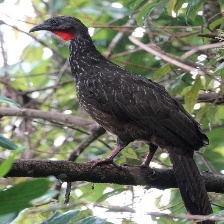
Species: BAND TAILED GUAN
Scientific name: PENELOPE ARGYROTIS